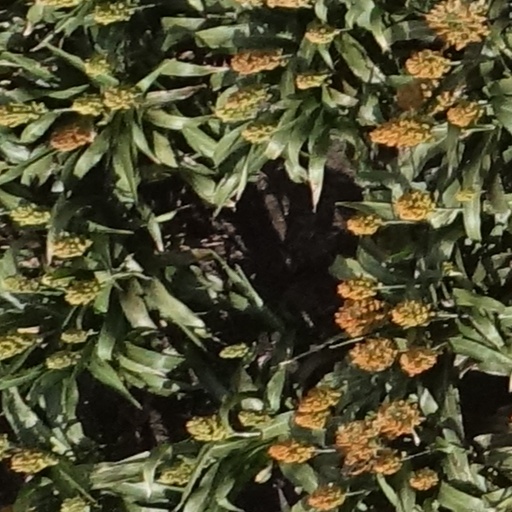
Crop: sorghum